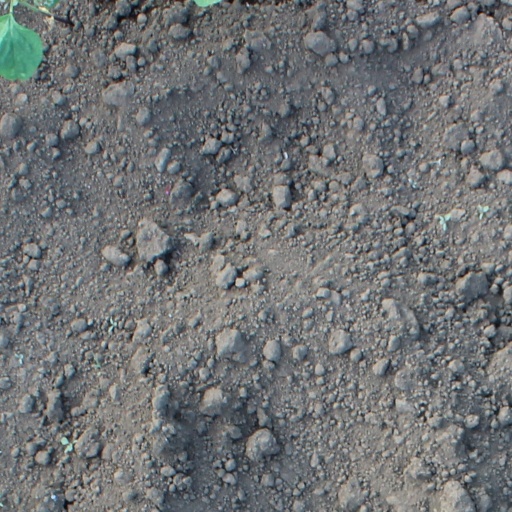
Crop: soybean